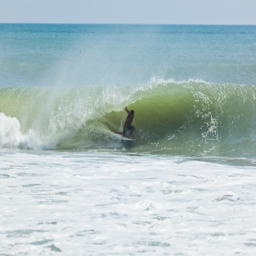
surfing the great waves brought by tropical cyclone .